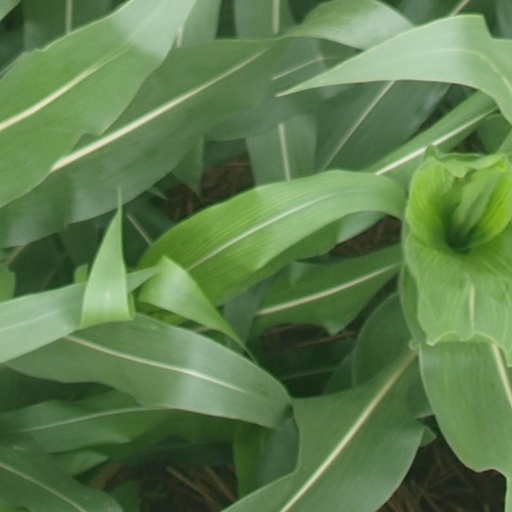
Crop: maize; corn